Chilembwe uprising

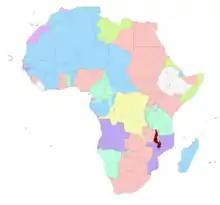
Nyasaland (modern-day Malawi), highlighted in dark red on a map of pre-World War I Africa

British colonial rule in the region of modern-day Malawi, where the revolt occurred, began between 1899 and 1900, when the British sought to increase their formal control over the territory to preempt encroachment by the Portuguese or German colonial empires. The region became a British protectorate in 1891 as the British Central Africa Protectorate and in 1907 was named Nyasaland. Unlike many other parts of Africa, where British rule was dependent on the support of local factions, in Nyasaland British control rested on military superiority. During the 1890s the colonial authorities suppressed numerous rebellions by the local Yao, Ngoni and Chewa peoples.